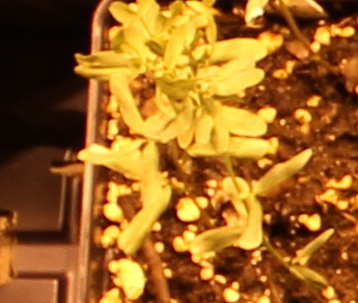
Label: Lentil